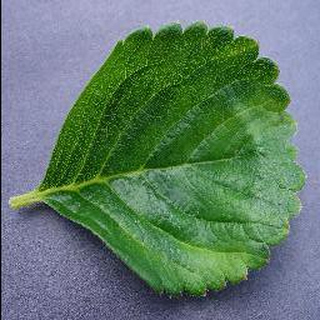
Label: healthy_strawberry